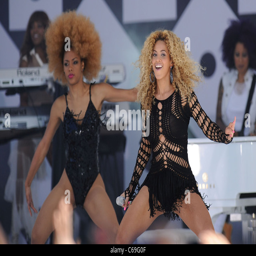
pop artist on stage for summer concert series